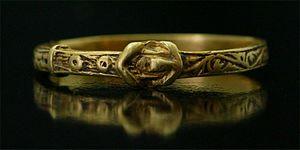
Anneau pour l'union de deux personnes aux Moyen_Age
Les Merveilles de Rigomer est un long roman écrit par un auteur anonyme du XIIIᵉ siècle, faisant partie des légendes arthuriennes.